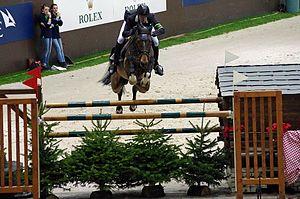
Steve Guerdat et Nino des Buissonnets, lors du Grand Prix Coupe du Monde du CHI-5* de Genève (décembre 2012).
Steve Guerdat, né le 10 juin 1982 à Bassecourt, est un cavalier suisse de saut d'obstacles, champion olympique individuel aux Jeux olympiques d'été de 2012 à Londres, Champion d'Europe ou encore triple vainqueur de la Finale Coupe du Monde
Nino des Buissonnets est un hongre selle français de saut d'obstacles, né en 2001, fils de Kannan et Hermine du Prelet.